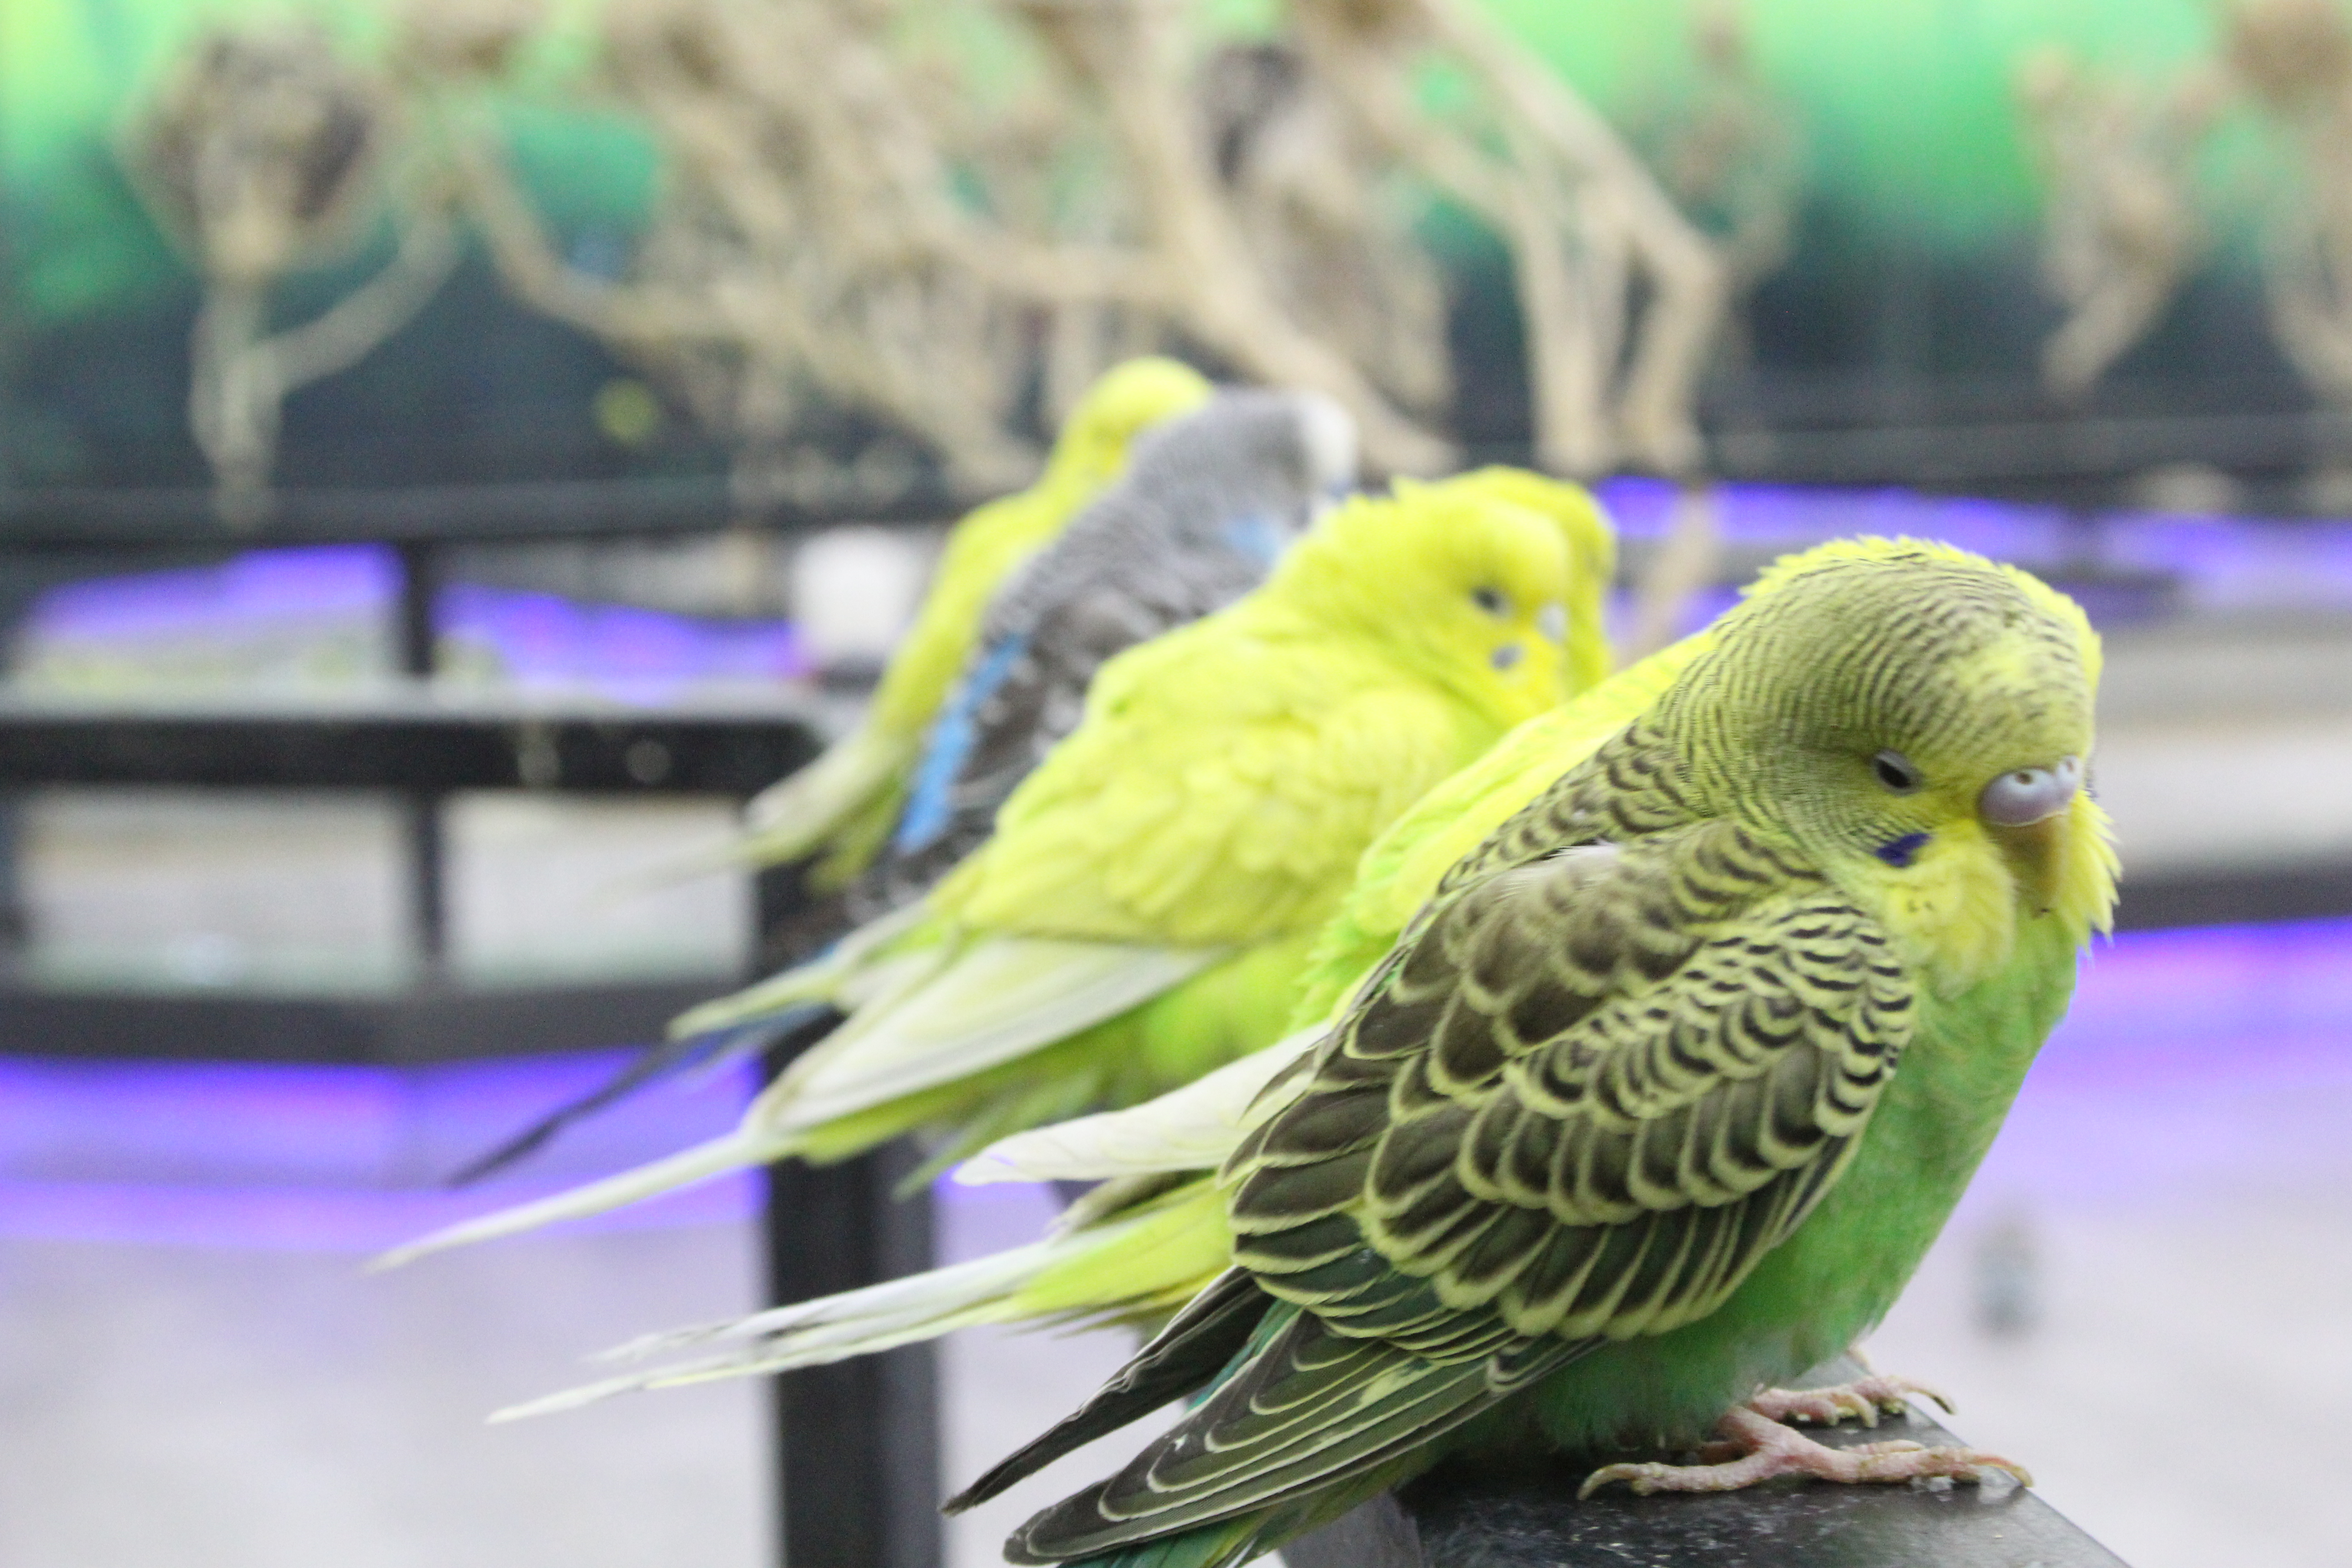
tourism, adventure, Beautiful Places, Pretty Places, environment, Interesting Places, harbin, museums, architecture, art, nature, museum, history, ancient history, china, russian, animals, exotic animals, tigers, zoo, zoo park, Pretty Parks, lions, wild animals, captive animals, sheep, monkey, cow, goat, bird, budgie, parakeet, beak, parrot, green, violet, feather, organism, wing, wildlife, adaptation, lovebird, plant